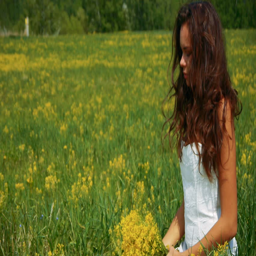
beautiful woman breathes yellow flowers in a green field .